River Wye

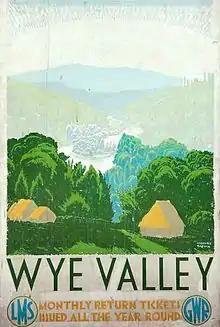
A railway poster advertising the Wye Valley as a tourist destination. Date is before 1942.

The Environment Agency is the navigation authority for the river. The normal tidal limit (NTL) of the river is Bigsweir and navigation below this point is under the control of the Gloucester Harbour Trustees as Competent Harbour Authority. There is a public right of navigation up to Hay-on-Wye, and canoes are generally permitted on the next up to Glasbury, so long as they do not disturb anglers.